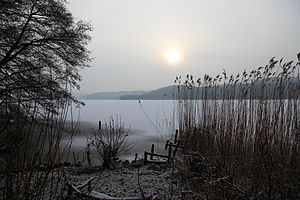
Ravnsø
Ravnsø, februar 2009
Ravnsø er en sø i Østjylland beliggende ca. 4 km øst for Ry. Den er 180 ha stor og er beliggende mellem høje, skovklædte skrænter. Søbassinet er et dødishul, der ligger i tunneldalen mellem Aarhus og Ry, og der er betydelige dybder på 25-30 m. Søens største dybde er omkring 34 m og er dermed Danmarks næstdybeste sø, kun overgået af Furesø på Sjælland. Søens afløb findes i vestenden og fører til Knudsø, som indgår i Gudenåsystemet.